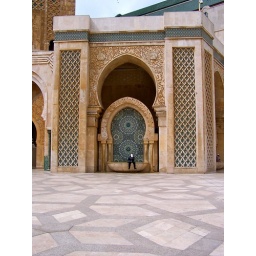
Exqusite detailing on the qoutside of the mosque - and a guy just sitting around reading the paper on a beautifully carved fountain.